Rosauers Supermarkets

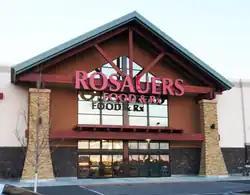
Rosauers store in Meridian, Idaho (closed in 2017)

On June 13, 2000, Rosauers announced URM Stores had completed the purchase of Rosauers after more than 1,800 of Rosauers' employees voted in favor of the sale. In June 2000, the company operated 19 stores in the Inland Northwest. Following the acquisition, URM Stores became the fourth-largest employer in Spokane County. Since the sale to URM, Rosauers has opened two more stores, in Yakima, Washington (2002) and Bozeman, Montana (2007).